Shabazz Muhammad

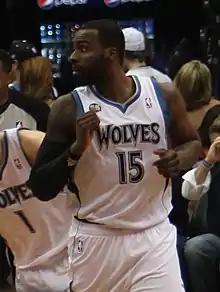
Muhammad with Minnesota in 2014

Shabazz Nagee Muhammad (born November 13, 1992) is an American professional basketball player for the Hangtuah Jakarta of the Indonesian Basketball League (IBL). He played one season of college basketball for the UCLA Bruins before being selected with the 14th overall pick in the 2013 NBA draft.